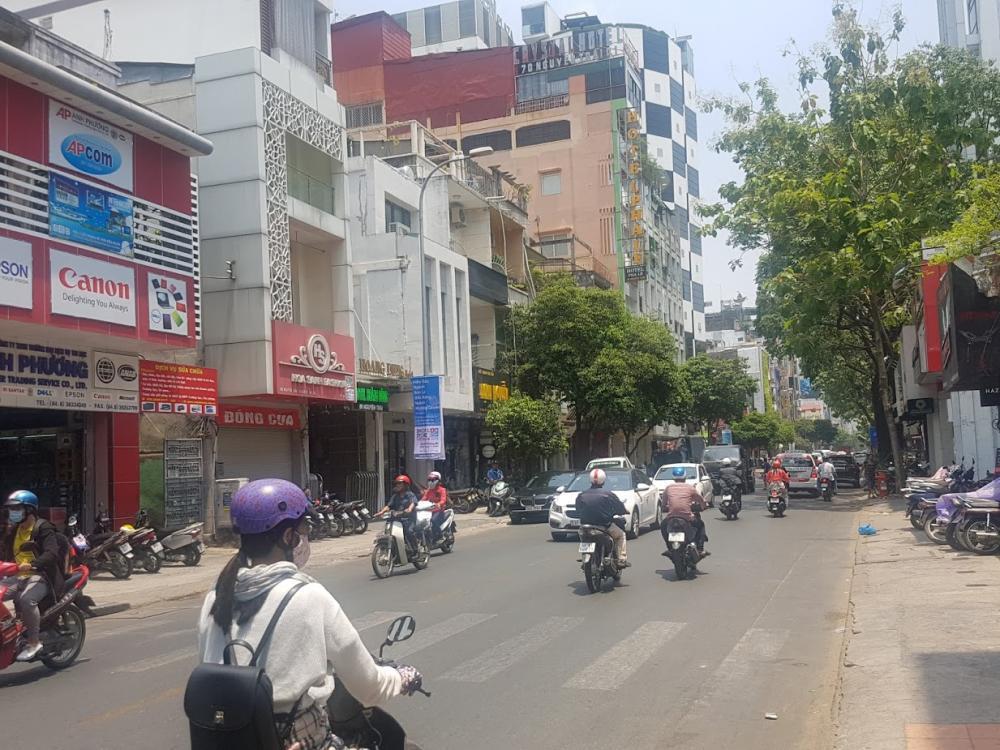
ở trên đường có nhiều phương tiện giao thông đang di chuyển